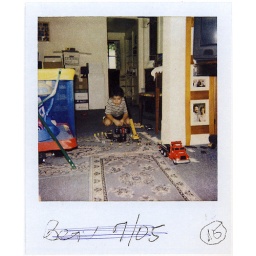
&amp;quot;old, dark back door in kitchen.&amp;quot;  one of the previous owner's grandchildren plays in the dining room.